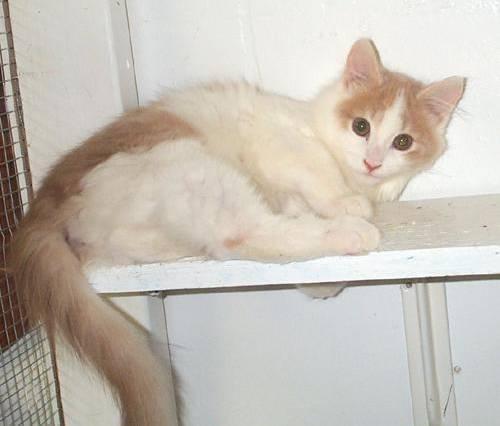
cat